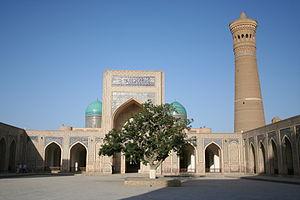
Boukhara, mosquée et minaret Kalyan Русский: Бухара. Мечеть и минарет Калян